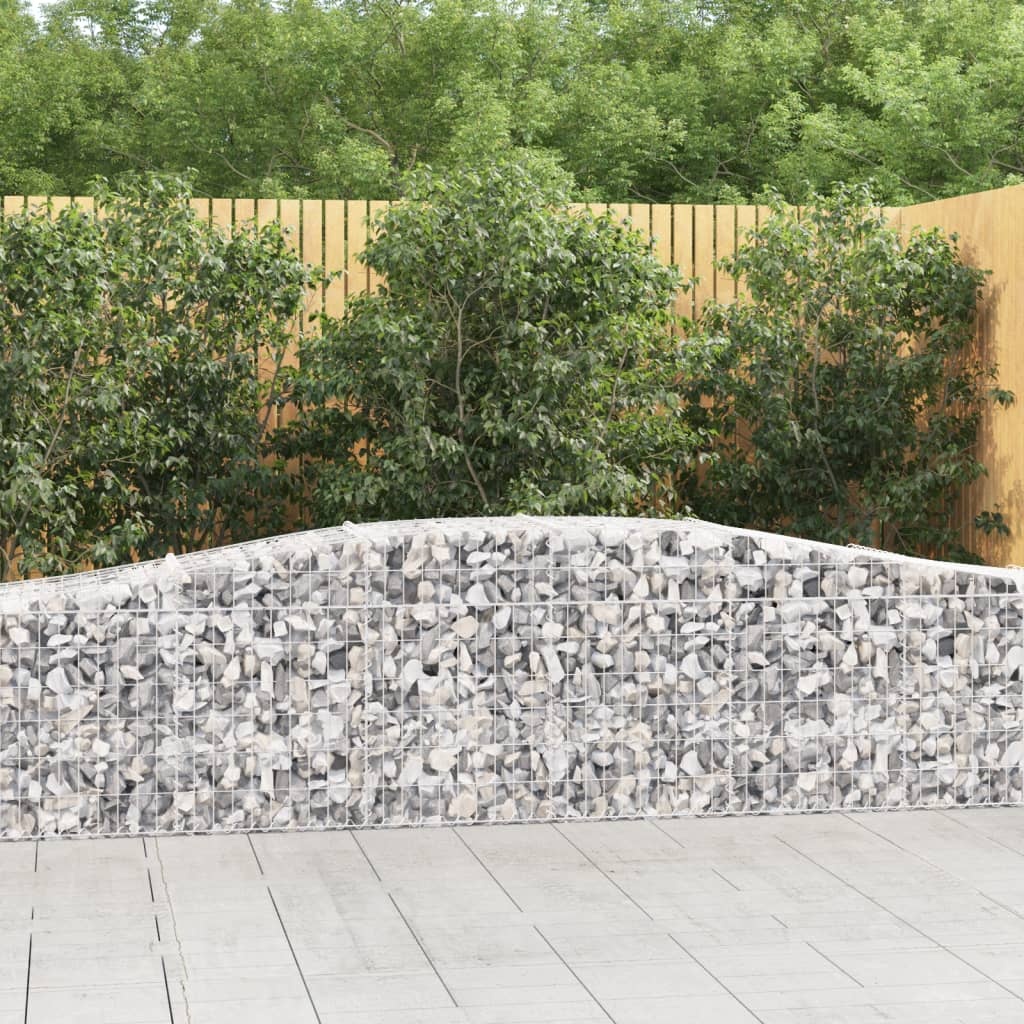
Gabionen mit Hochbogen 5 Stk. 400x50x60/80cm Verzinktes Eisen
Diese praktischen Gabionenkörbe dienen als dekorative und schalldämmende Gartenbarrieren. Langlebiges Material: Er ist aus korrosionsbeständigem, verzinktem Eisen gefertigt, das für Stabilität und Haltbarkeit sorgt. Aus robustem Draht mit einem Durchmesser von 3,5 mm gefertigt, stellt die Gabionenwand eine schöne Dekoration in deinem Garten zu jeder Jahreszeit dar.Stabile Konstruktion: Die Gabione mit Hochbogen besitzt eine stabile Konstruktion und lässt sich mit Steinen oder Kies füllen. Breite Anwendung: Du kannst die Gabionenwand überall dort einsetzen, wo du Wind und Regen fernhalten möchtest. Sie lässt sich auch in deinem Hinterhof, Vorgarten oder auf deiner Terrasse als dekorative Ergänzung zu deinem Außenbereich verwenden. Verstärkte Gabionenhaken: Die mitgelieferten, verstärkten Gabionenhaken verbinden die gegenüberliegenden Drahtplatten fest miteinander, sodass die Gabionenwand auch dann ihre Form behält, wenn sie mit Stein oder anderen Materialien gefüllt wird. Bequemer Gebrauch: Nach dem Zusammenbau musst du die Gabionenwand nur noch mit Steinen befüllen und schon ist sie einsatzbereit. Sie lässt sich auch mit natürlichen Materialien wie Beton, Sandstein und farbigen Steinen befüllen. Hinweis:Die Steine sind nicht im Lieferumfang enthalten. Gut zu wissen:Um die Montage so einfach wie möglich zu machen, wird jedes Produkt mit einer Anleitung geliefert. Farbe: Silber Material: Verzinktes Eisen Abmessungen: 400 x 50 x 60/80 cm (L x B x H) Maschenweite: 5 x 10 cm (L x B) Drahtdurchmesser: 3,5 mm Lieferung umfasst: 5 x Gabionenkorb Achtung! Metalldrähte können spitz und scharfkantig sein! Beim Aufbau Sicherheitsschuhe und Schutzhandschuhe tragen!
Brand: vidaXL
Category: Hardware > Building Materials > Sound Dampening Panels & Foam > Acoustic Panels